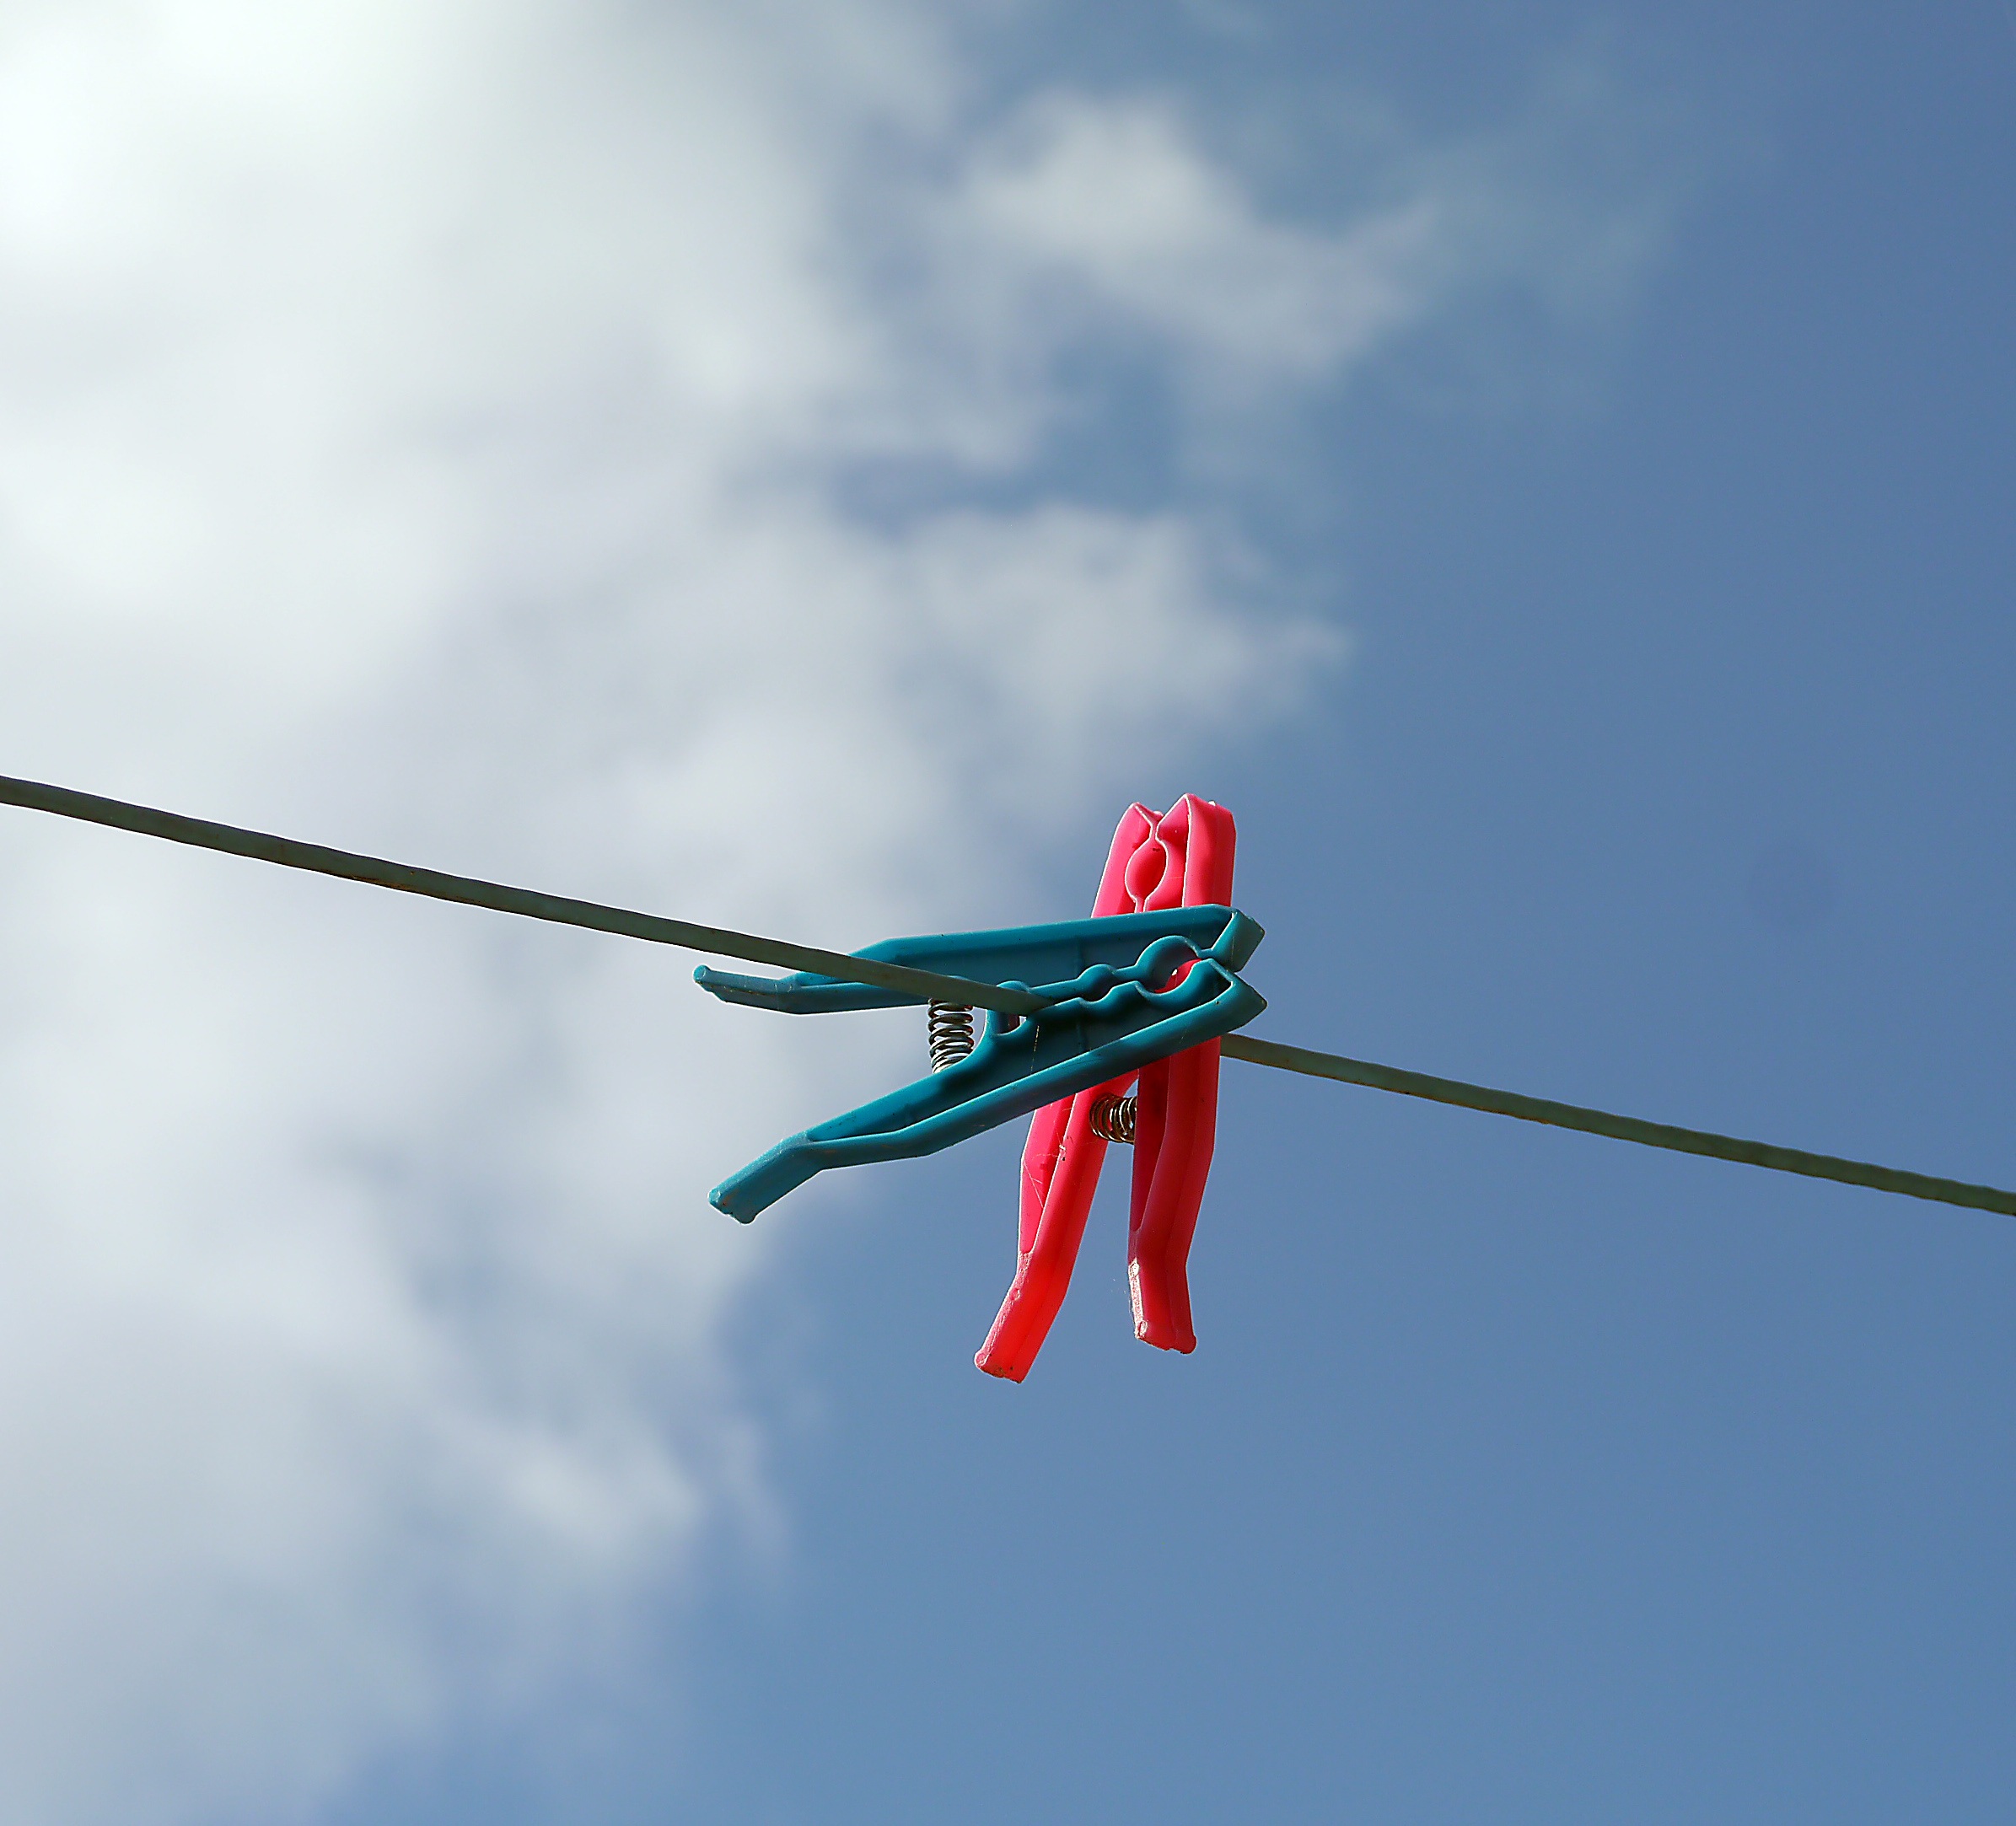
outdoor, sky, white, air, wind, aircraft, dry, line, vehicle, aviation, mast, flight, flag, fresh, washing, clean, housework, wash, blue, hanging, clothing, toy, cord, clothesline, laundry, drying, clothes, clothespins, aerobatics, atmosphere of earth, general aviation